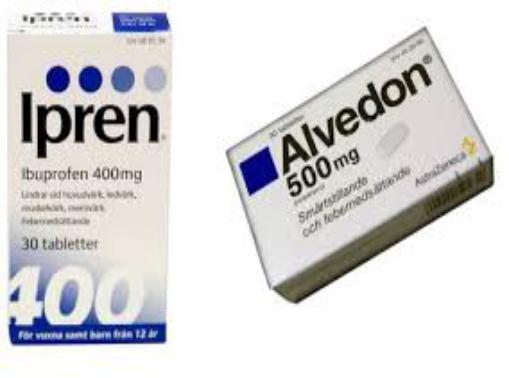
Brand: alvedon
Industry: Medical